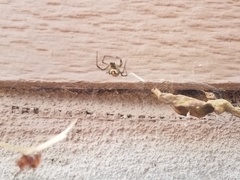
Species: Lactrodectus_hesperus